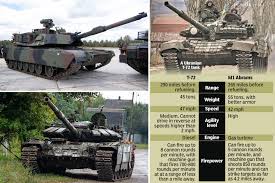
Label: T-72